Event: Nepal Earthquake
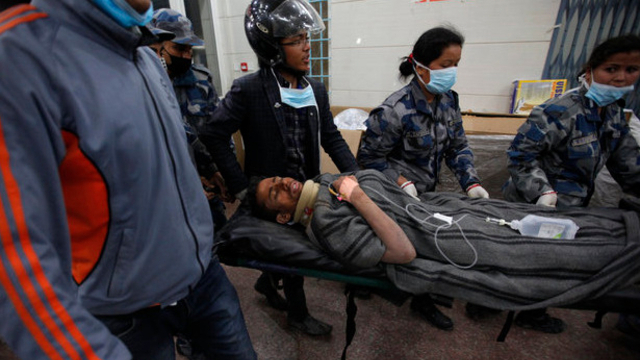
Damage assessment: no_damage